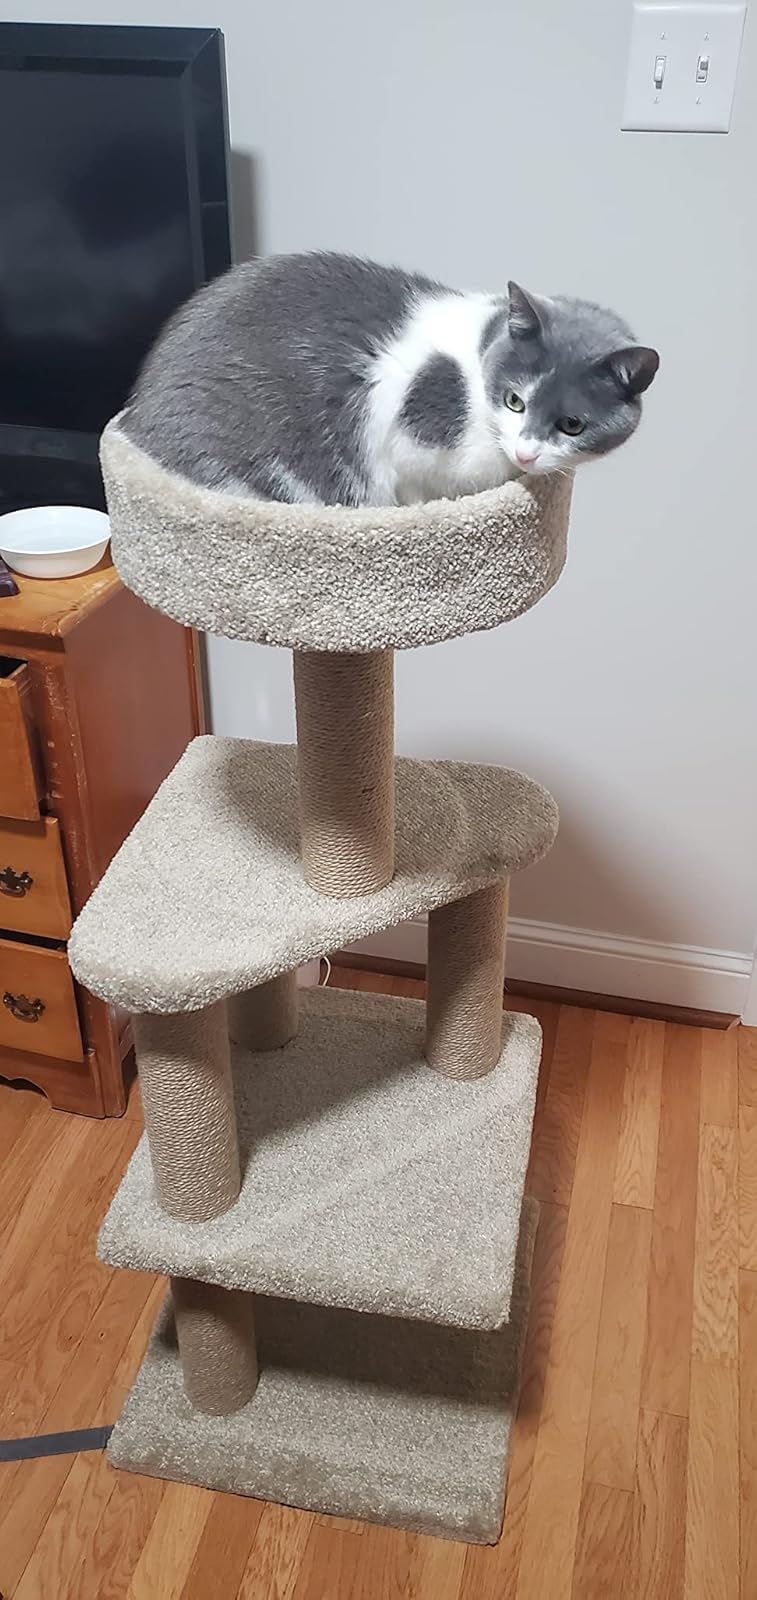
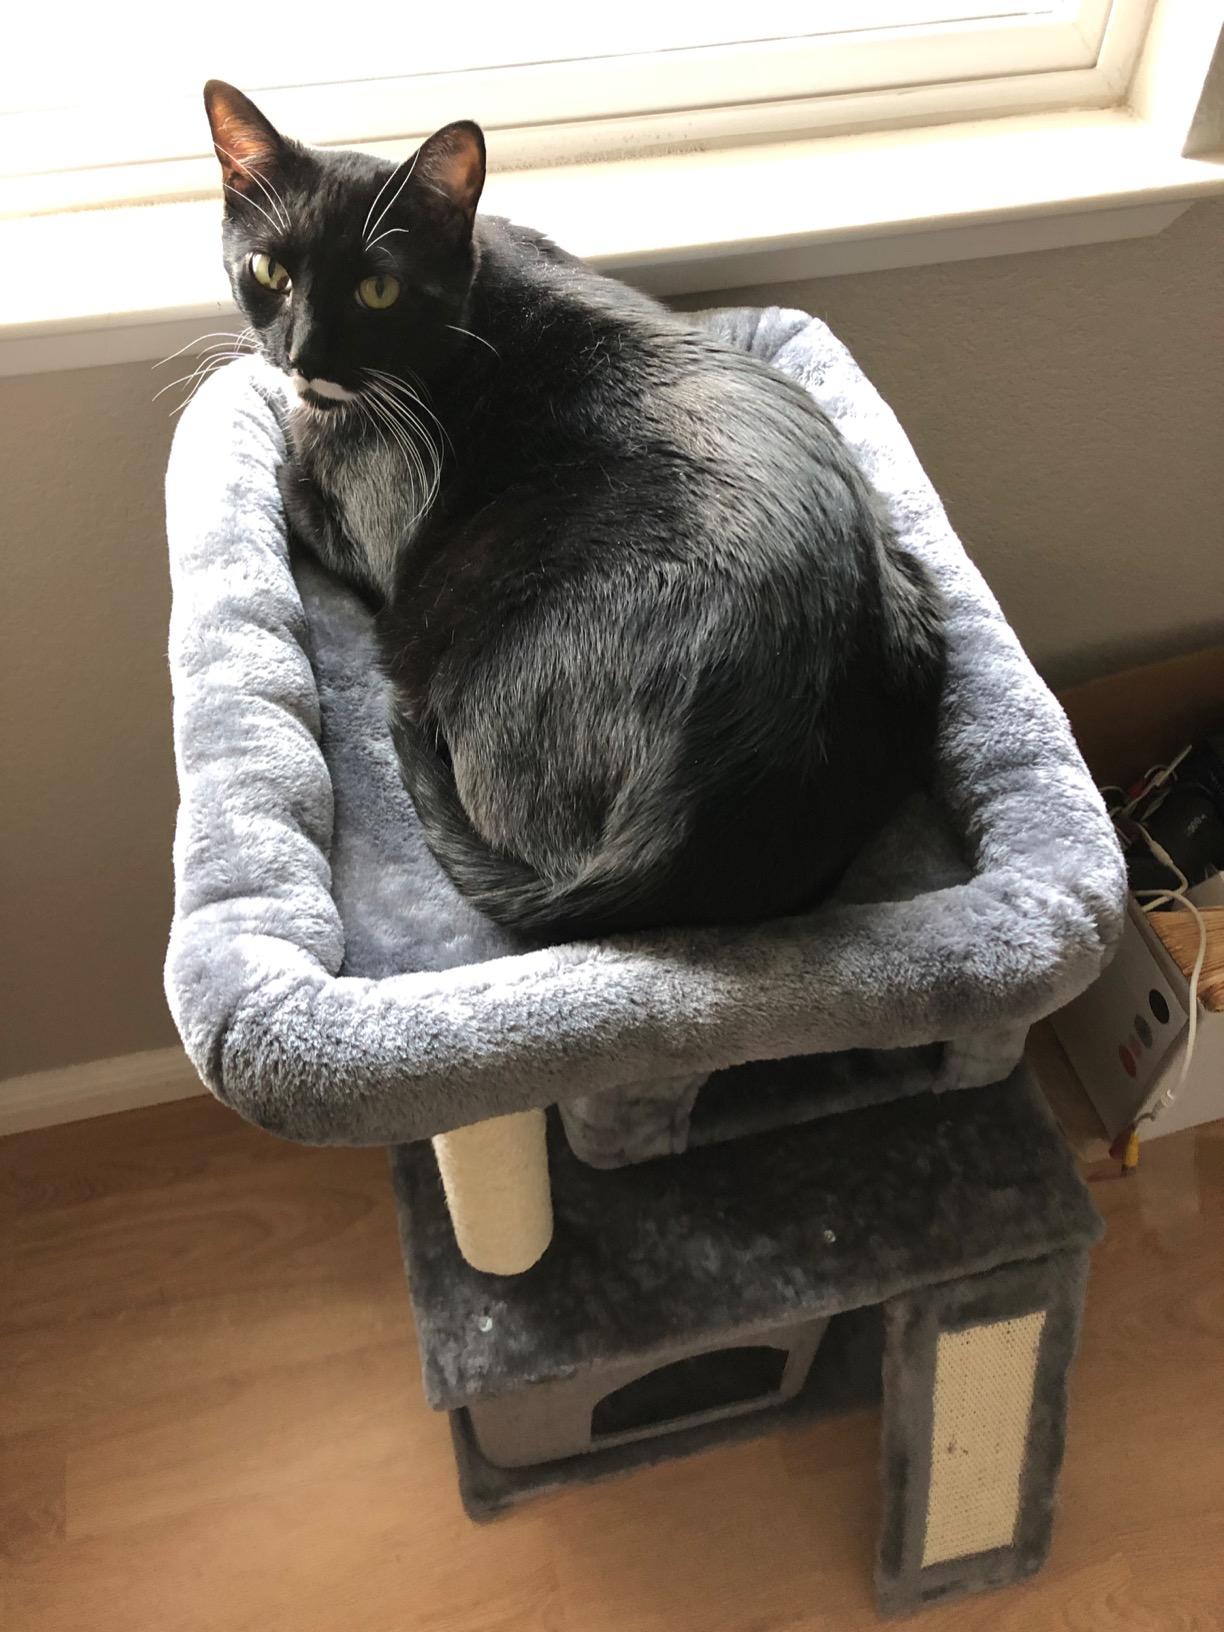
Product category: items_cat tree
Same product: no